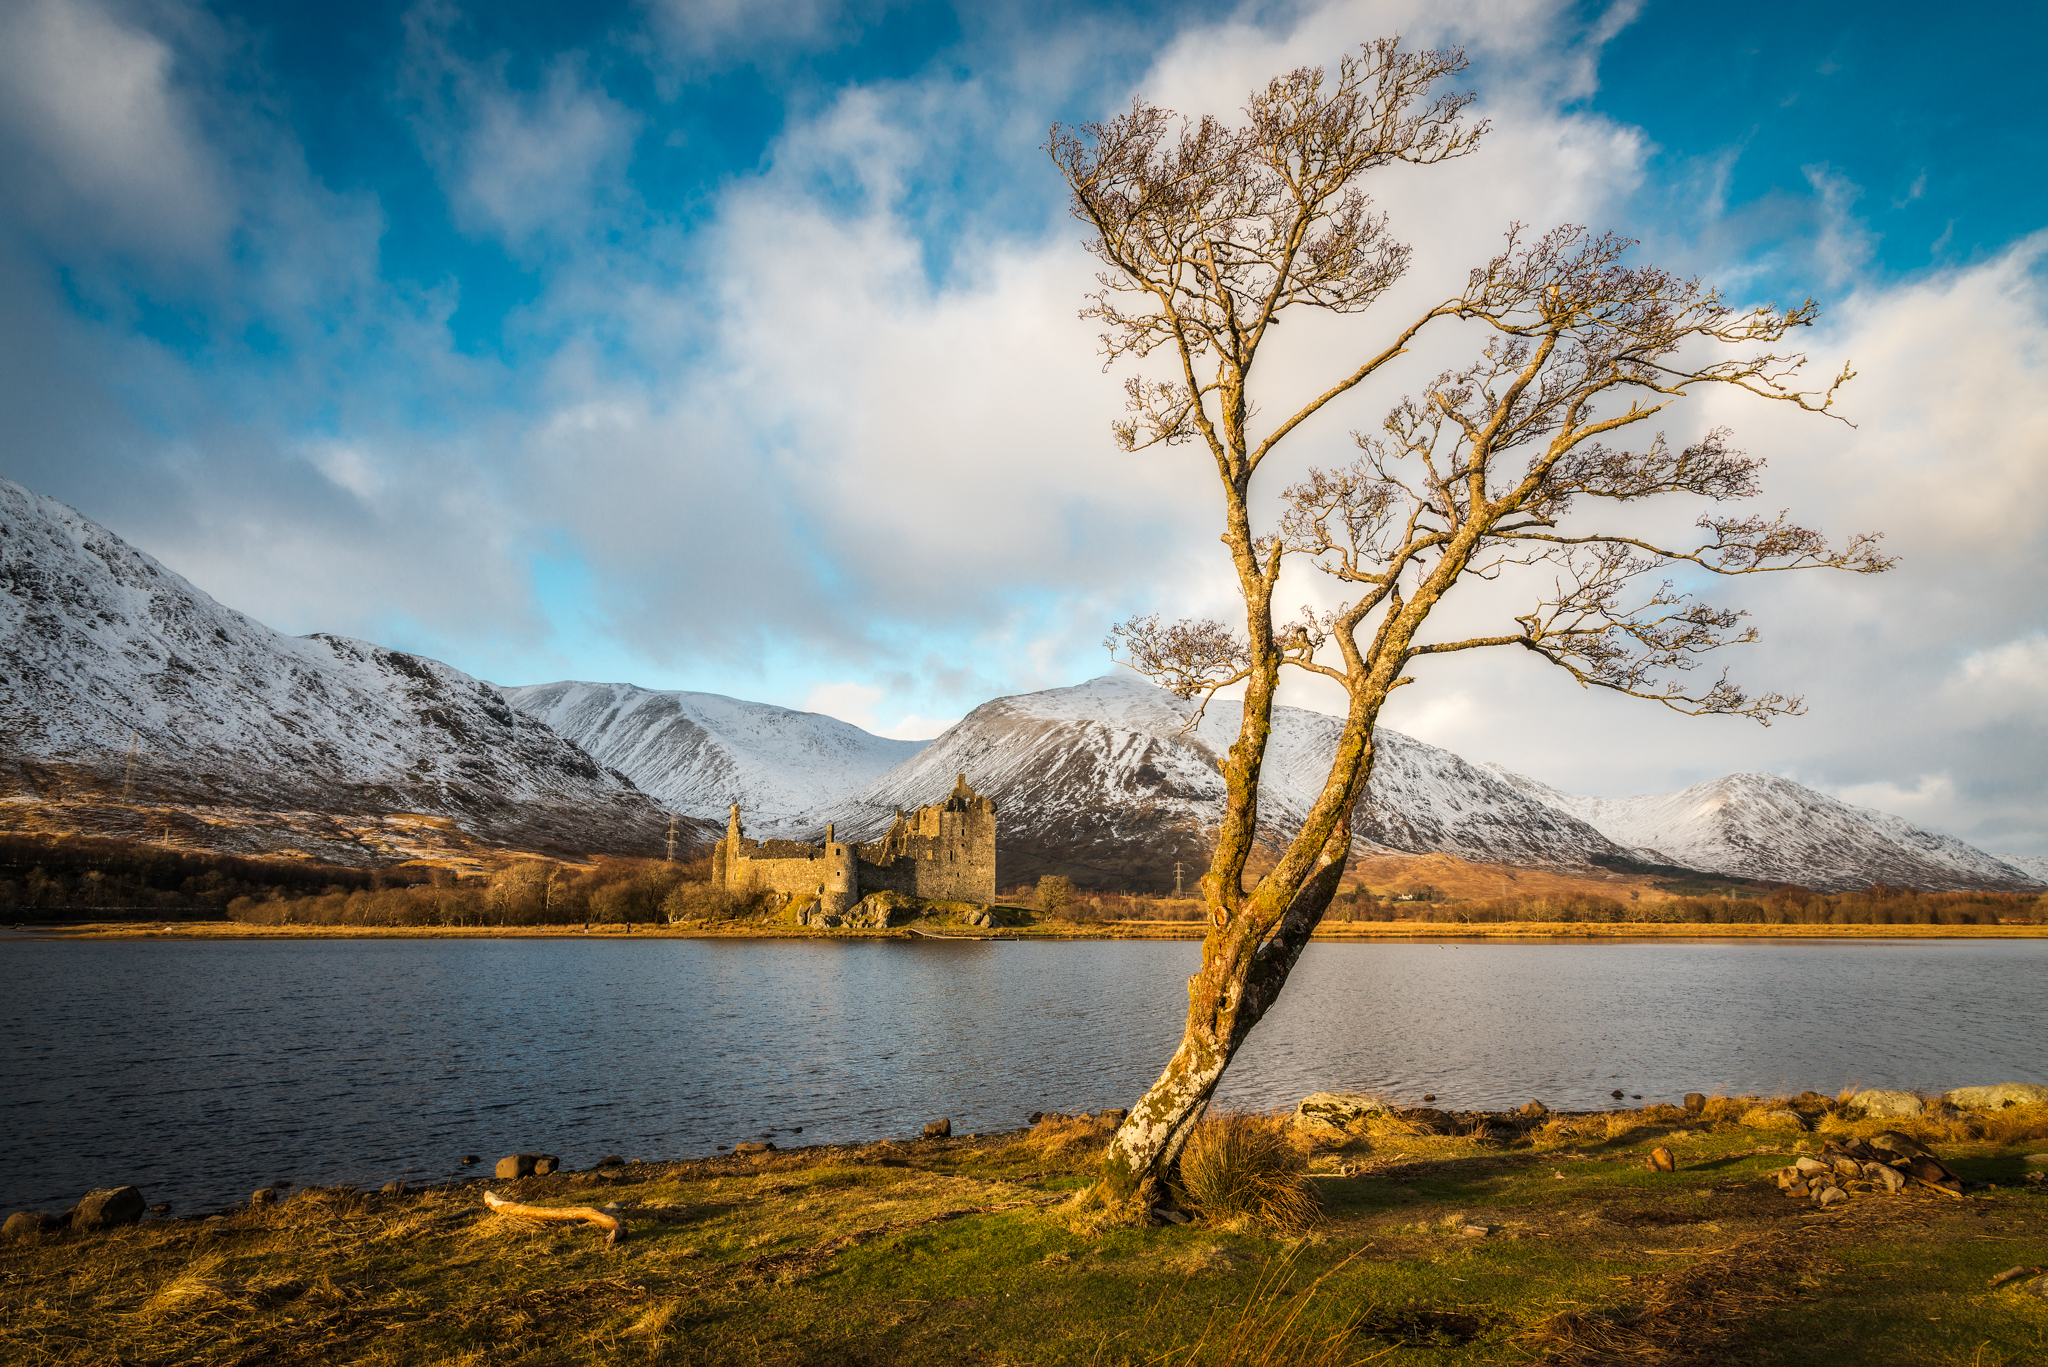
landscape, sea, tree, water, nature, wilderness, mountain, snow, cold, winter, light, cloud, sky, sunlight, morning, hill, lake, dawn, dusk, evening, reflection, autumn, castle, blue, reservoir, body of water, hills, clouds, mountains, scotland, britain, nikond800e, loch, awe, 24120mmf3556gvr, nikon24120, atmospheric phenomenon, woody plant